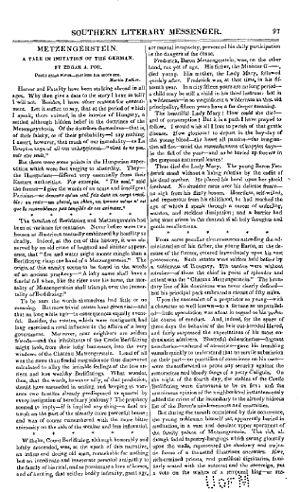
Metzengerstein, sous-titré dès la seconde édition « un conte imité de l'allemand » est la première nouvelle publiée de l'écrivain américain Edgar Allan Poe. Elle se déroule en Hongrie dans une ambiance gothique et sur fond de haine entre deux familles. Le jeune baron Metzengerstein s'empare du cheval de son rival après un incendie, puis la bête cause sa perte. Cette nouvelle paraît le 14 janvier 1832 dans le Philadelphia Saturday Courier, dans le cadre d'un concours. Rééditée dans le Southern Literary Messenger, elle fait l'objet de commentaires variés, notamment sur l'intention qu'a pu avoir Poe de parodier les contes fantastiques allemands.